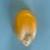
Maize quality: Good